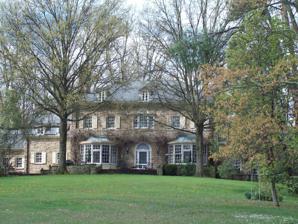
Building: W.E. Chilton II House
Country: United States of America
Year built: 1933
Historic house in West Virginia, United States United States historic place W. E. Chilton II House U.S. National Register of Historic Places Chilton House, April 2009 Show map of West Virginia Show map of the United States Location 1266 Louden Heights Rd., Charleston, West Virginia Coordinates 38°19′57″N 81°38′40″W / 38.33250°N 81.64444°W / 38.33250; -81.64444 Area 3.6 acres (1.5 ha) Built 1933 Architect Bottomley, William L. Architectural style Colonial Revival, Neo-Georgian Revival MPS South Hills MRA NRHP reference No. 84000397 Added to NRHP October 26, 1984 W. E. Chilton II House is a historic home located at Charleston, West Virginia .  It is a neo-Georgian stone house designed by nationally known architect William Lawrence Bottomley and built in 1933, for W. E. Chilton II and his wife Nancy Ruffner Chilton.  The 2 + 1 ⁄ 2 -story central block of the house is flanked symmetrically by single-story wings. In front of the west facade is a 90 foot by 90 foot walled forecourt paved in flagstone and Belgian block and cobblestones that were originally used on Philadelphia streets. It was listed on the National Register of Historic Places in 1984 as part of the South Hills Multiple Resource Area. References